Douglass Dumbrille

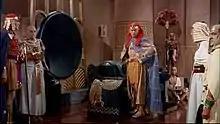
From left to right: Henry Wilcoxon, Dumbrille, Yul Brynner, and others in the trailer for "The Ten Commandments" (1956)

He portrayed the Egyptian priest and magician Jannes in DeMille's final film, "The Ten Commandments" (1956).